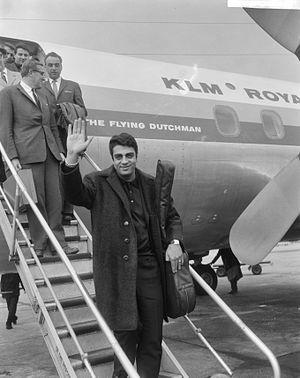
Enrico Macias, né Gaston Ghrenassia le 11 décembre 1938 à Constantine, est un chanteur, musicien, compositeur et acteur français.